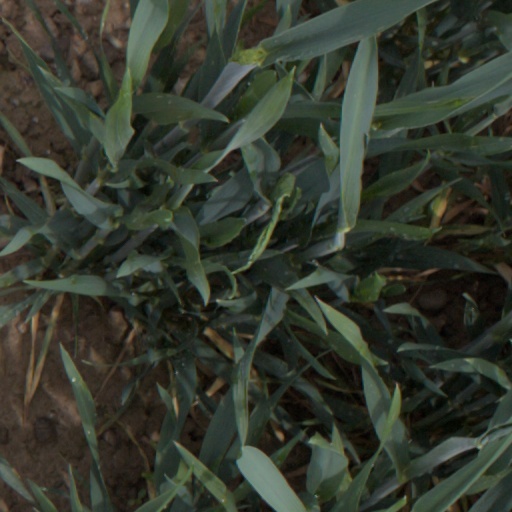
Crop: wheat